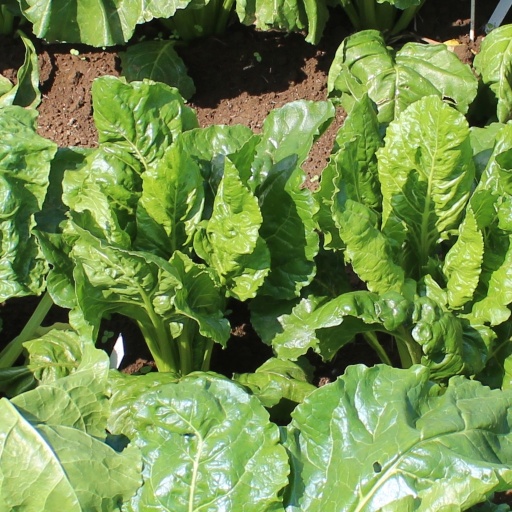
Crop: sugar beet